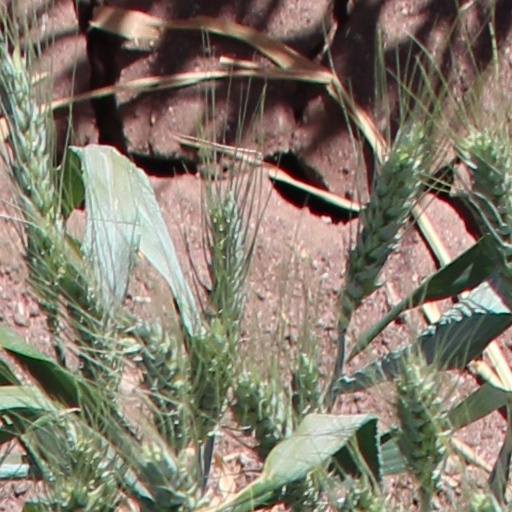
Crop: wheat